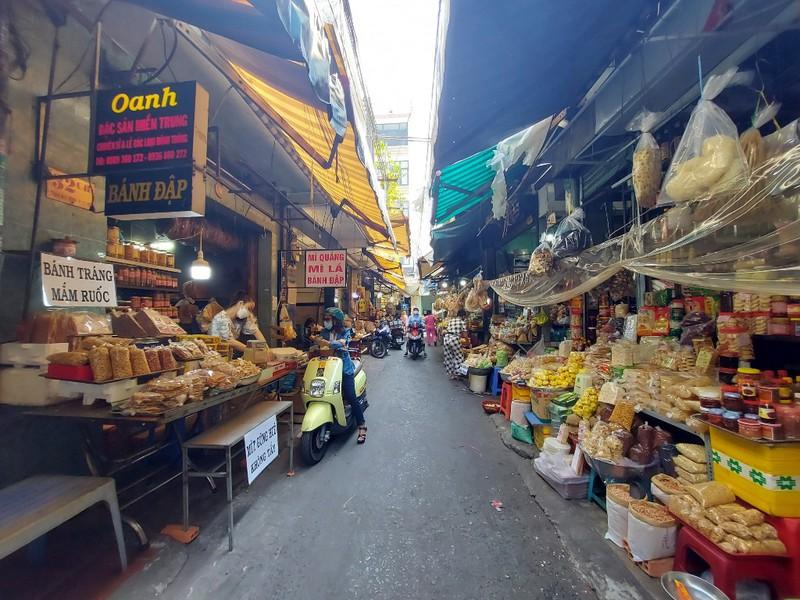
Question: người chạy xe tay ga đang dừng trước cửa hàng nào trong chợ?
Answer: cửa hàng oanh